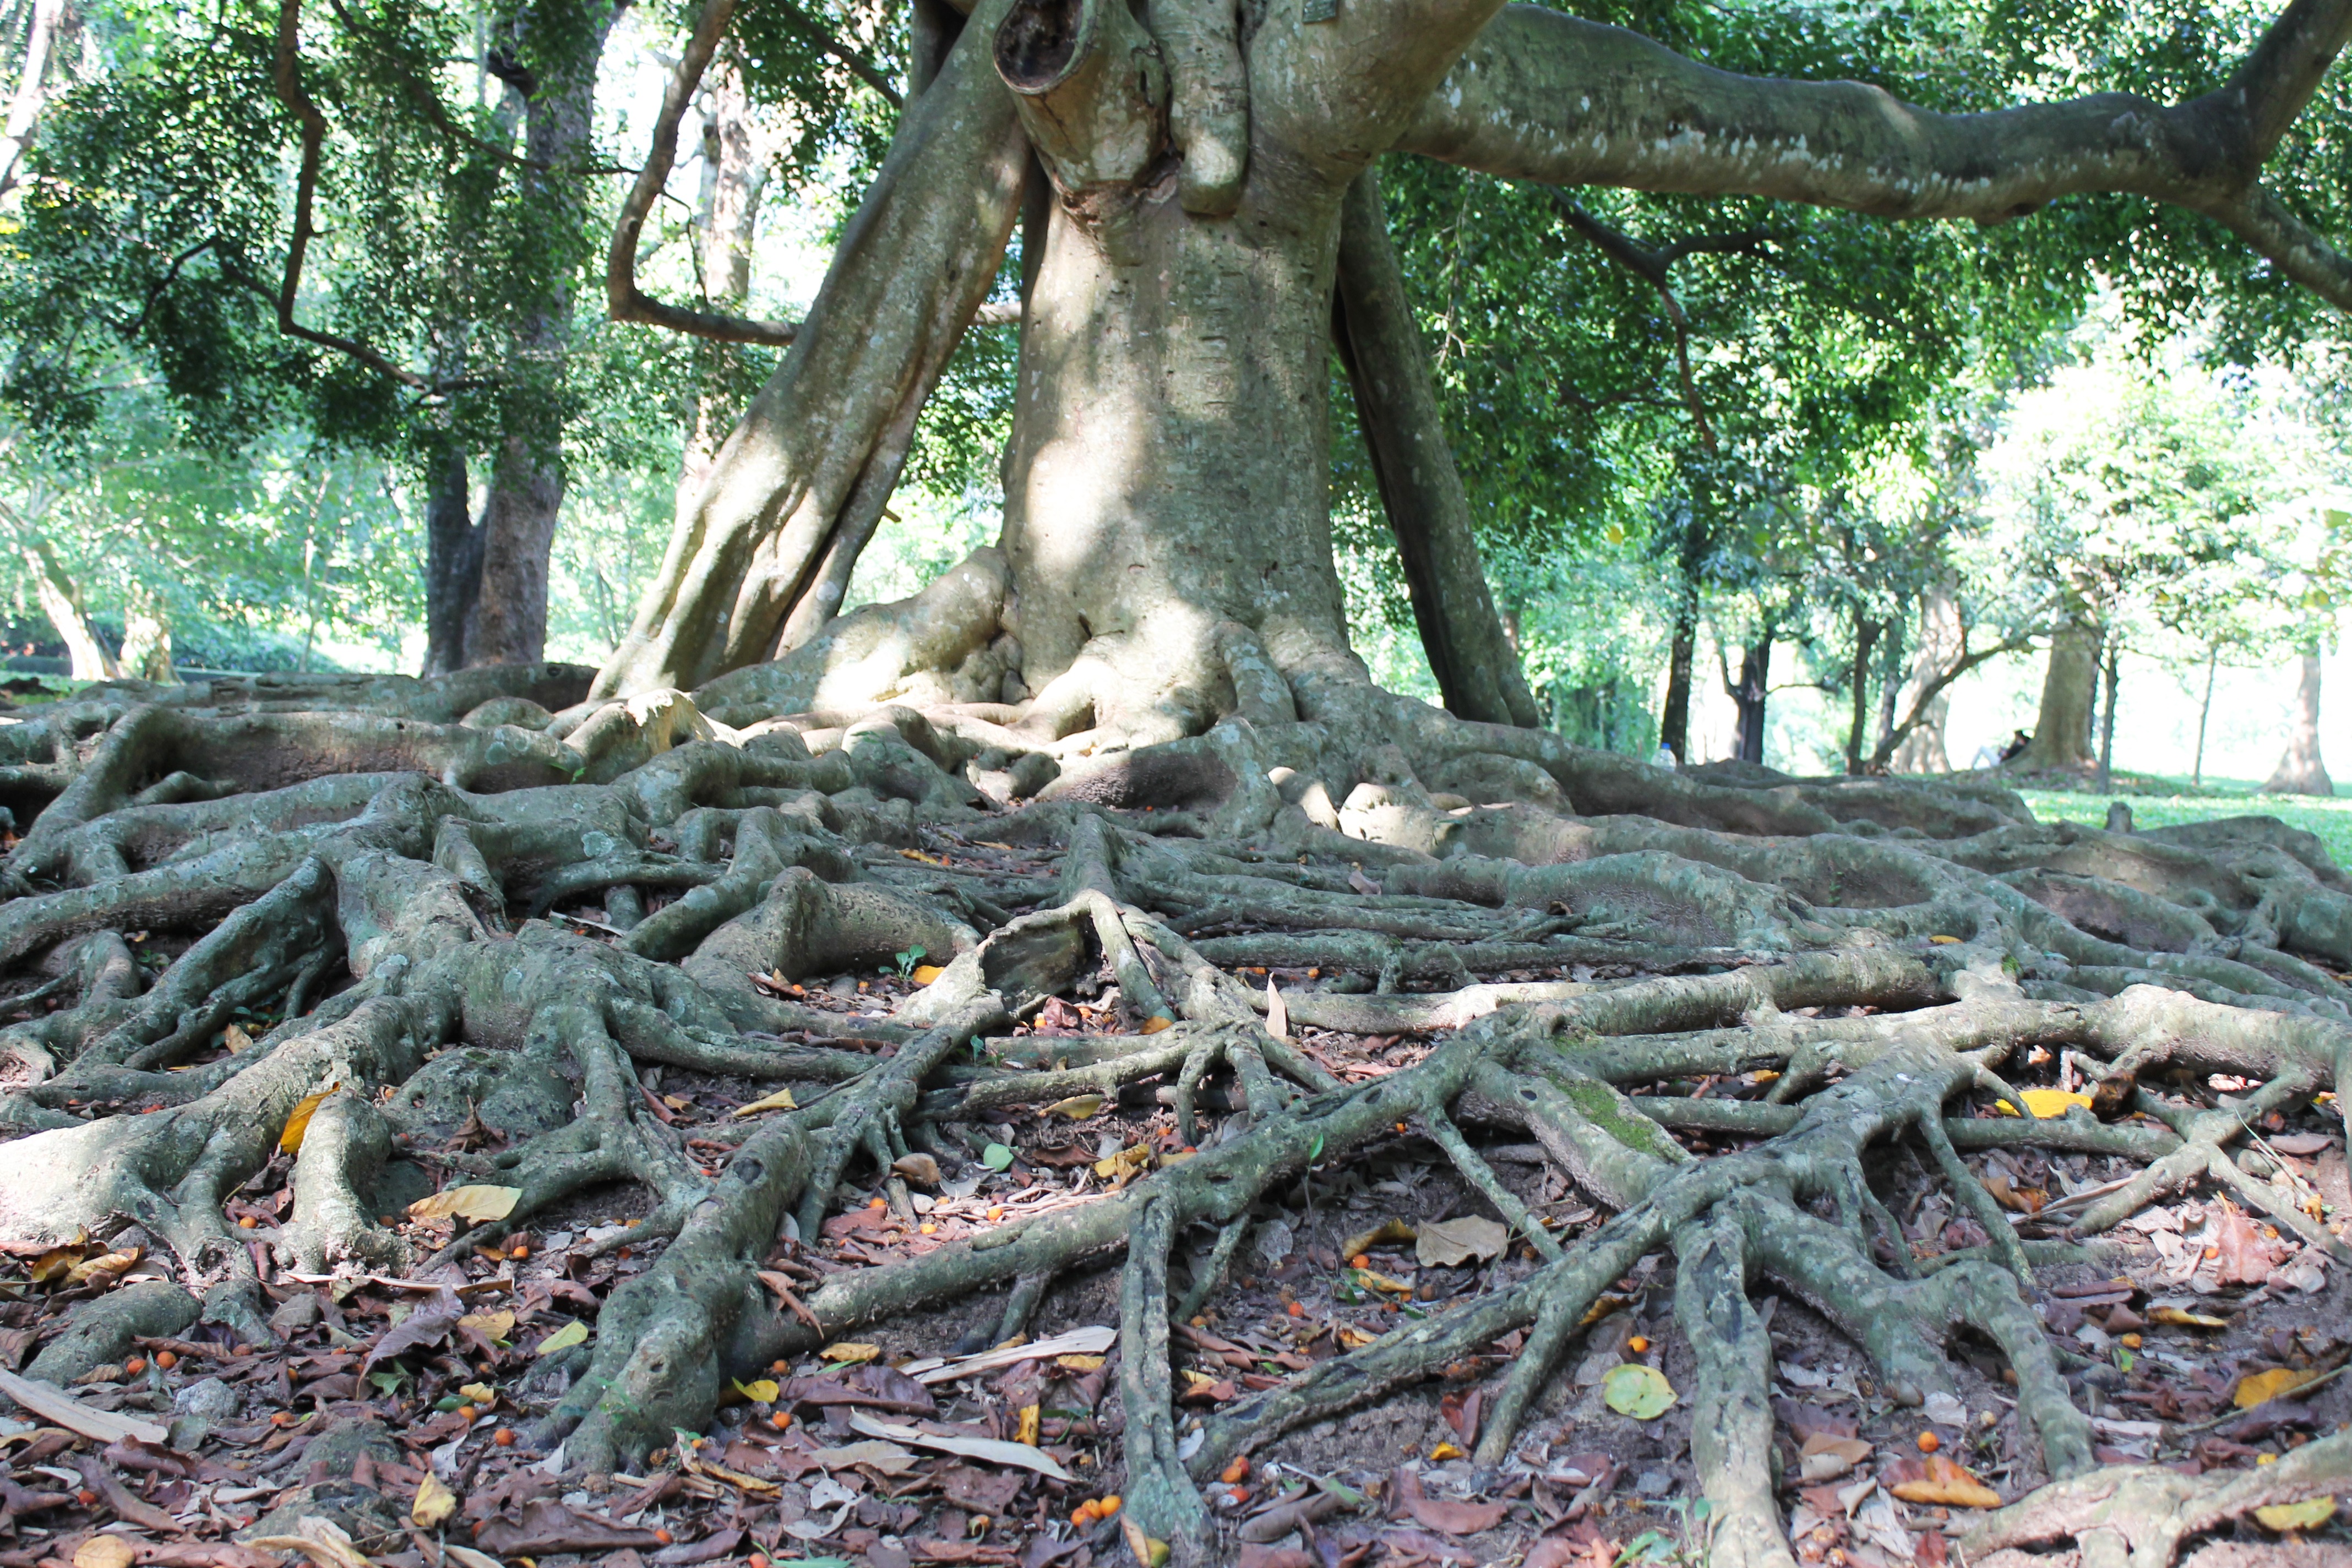
tree, nature, forest, wilderness, branch, plant, wood, leaf, flower, trunk, environment, jungle, produce, park, botany, agriculture, garden, flora, root, leaves, outdoors, woods, rainforest, branches, roots, woodland, habitat, organic, flowering plant, woody plant, land plant